Eastbourne Town F.C.

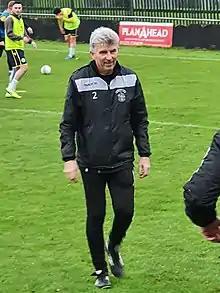
John Lambert, who managed the side between 2014 and 2022

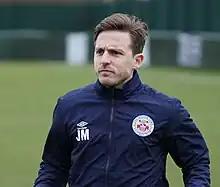
Jude Macdonald, current manager from 2022

Between 1880 and 1942 Eastbourne Town managers were known as Honorable Secretaries, nominated at each Annual General Meeting. after which they were known as Managers.